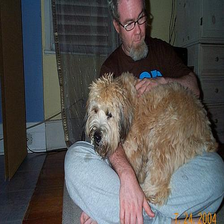
Species: dog
Breed: wheaten terrier